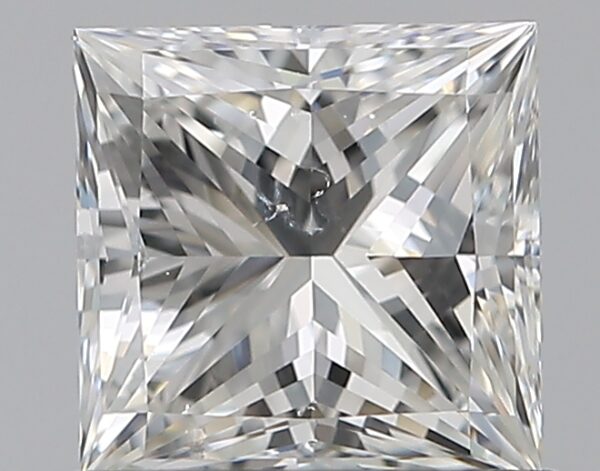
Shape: princess
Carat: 0.72
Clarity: SI2
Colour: G
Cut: EX
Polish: EX
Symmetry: VG
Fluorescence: N
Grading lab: GIA
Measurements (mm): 5.02 x 4.95 x 3.48